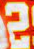
Number: 2